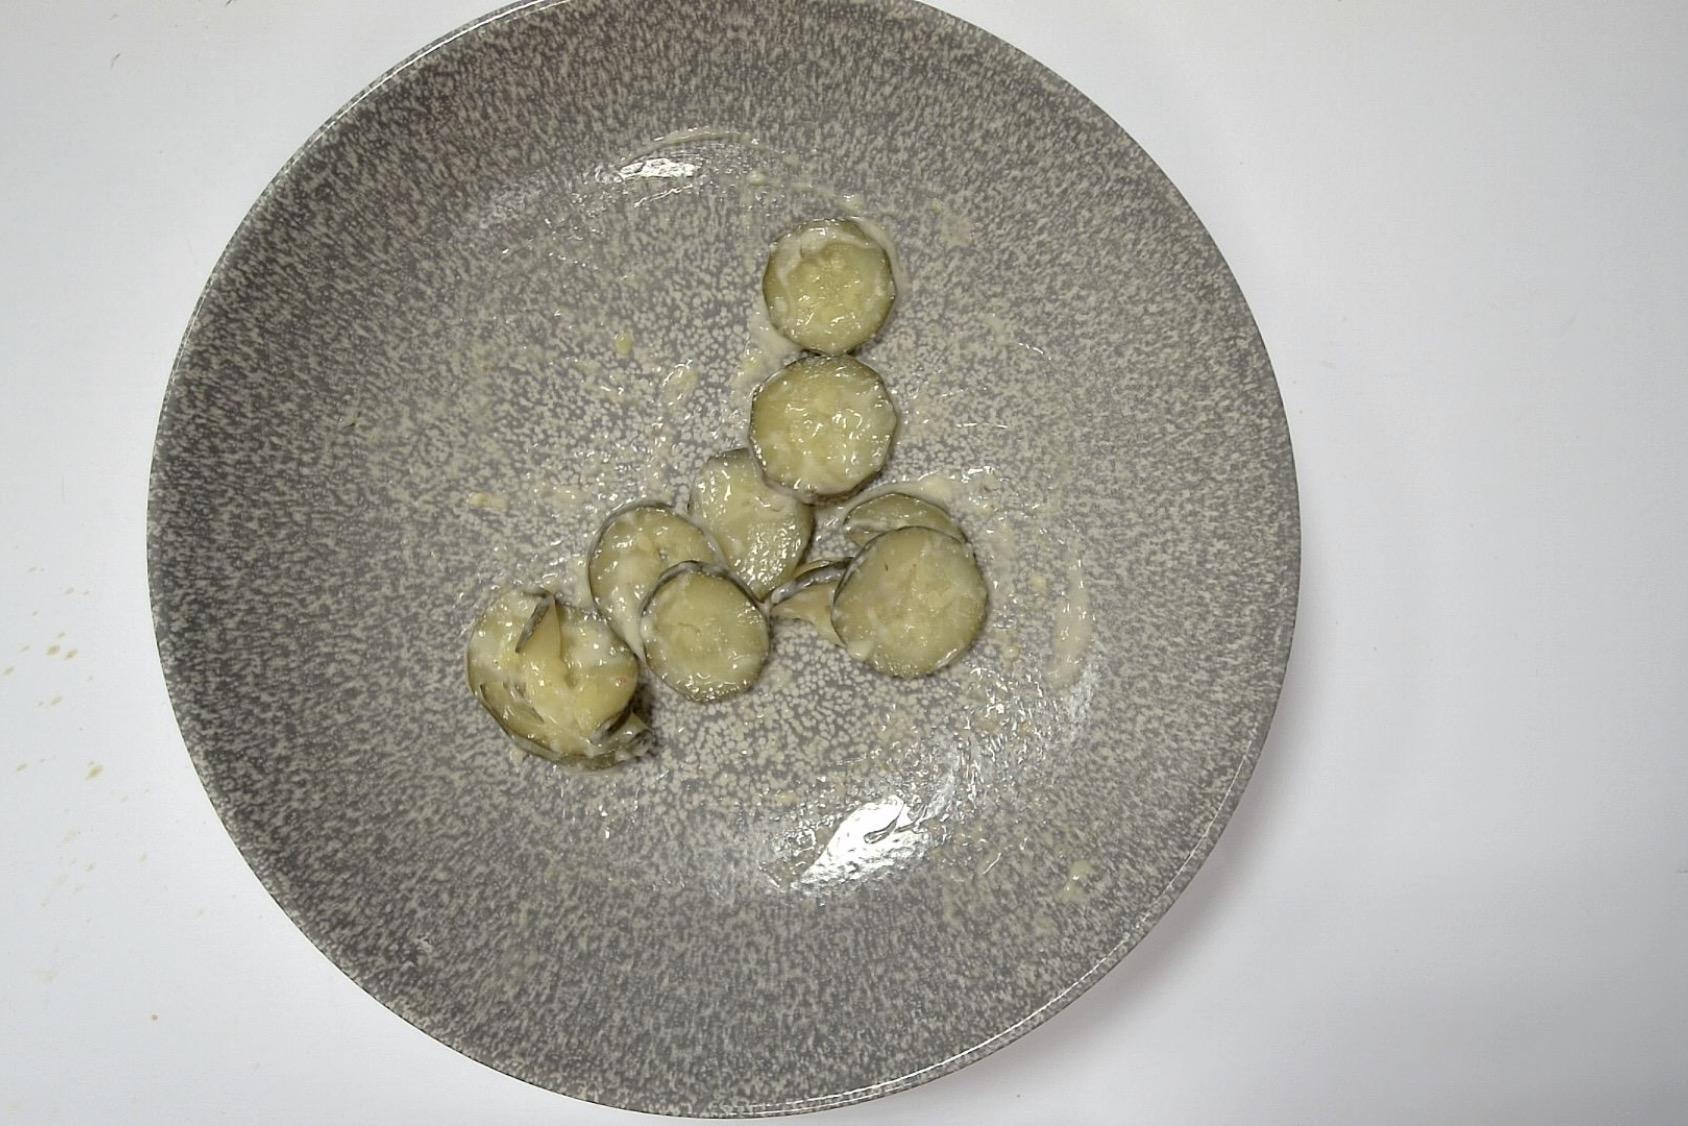
Dish: Pfanne mit Zucchini Paprika , Seelachs in Helle Sauce mit Eierspätzle
Portion size: Normale Portion
Ingredients: egg-spaetzle), zucchini-or-courgette, light-sauce-or-white-sauce, pollock-or-coalfish, paprika-or-bell-pepper
Weight as served: 318 g
Energy as served: 357,42 kcal (1.480,18 kJ)
Fat: 16,142 g (saturated: 4,468 g)
Carbohydrates: 21,85 g (sugar: 3,95 g)
Protein: 29,136 g
Salt: 2,272 g
Weight after return: 282 g
Energy after return: 316,957 kcal